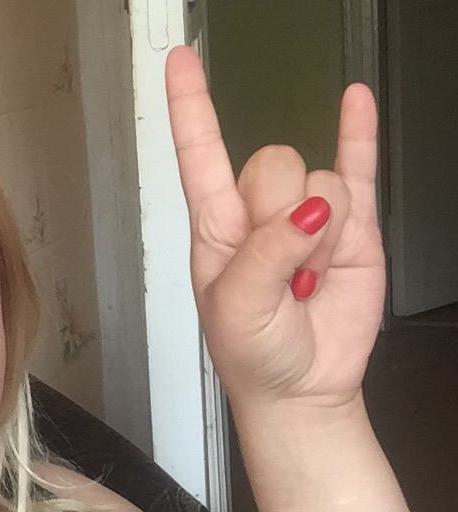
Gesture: rock